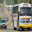
Label: bus